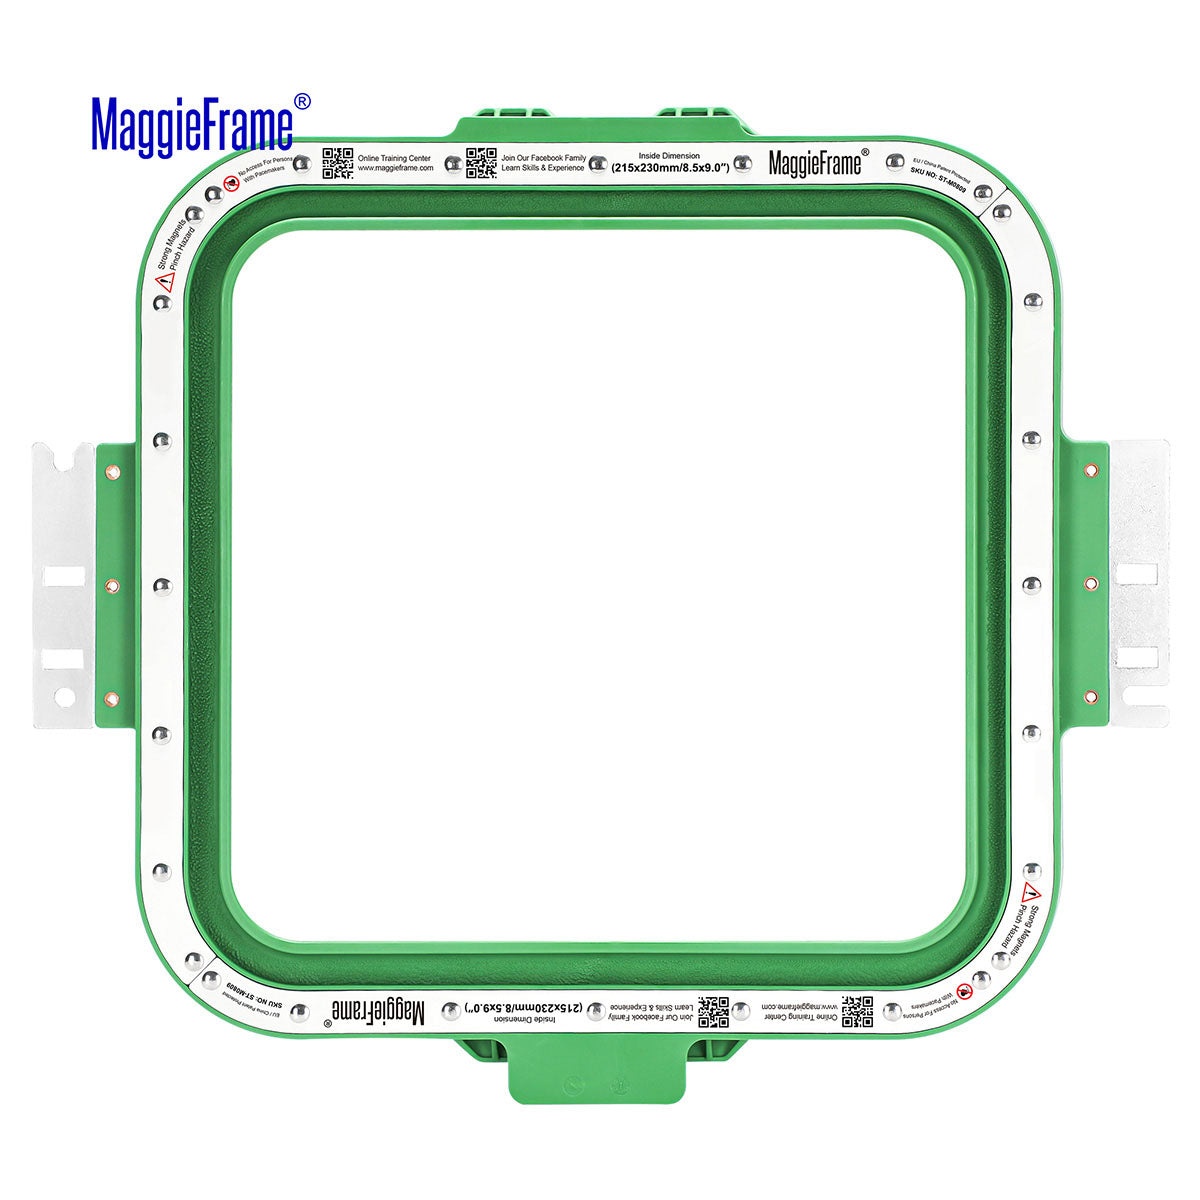
MaggieFrame Magnetic Hoop 8.5"x9" | 215x230mm for Merlin
MaggieFrame magnetic hoops embroidery are innovative tools for your Merlin embroidery Machines! These magnetic embroidery hoops are designed to make embroider easier, more efficient, and more enjoyable than ever before. Packing List: 1. Hoop Main Part x 1 pcs 2. Metal Brackets x 1 pair 3. Screws & Screwdriver (Note: Brackets will be matched according to your machine brand, and need to be assembled on hoop main part with screws) Compatible with Merlin Embroidery Machine Models. For Merlin 101/Merlin Pro RS7-1501/Merlin Pro RS10-1502/Merlin Pro RS10-1504/Merlin Pro RS10-1506 etc. embroidery machine, MaggieFrame has 17 hoop sizes to compatible with different machine models of Merlin Embroidery Machines. Click Here to check all 17 sizes for Merlin. Powered by strong magnetic force, MaggieFrame magnetic hoop makes your hooping process super-easy. Hooping Revolution – Magic of MaggieFrame Magnetic Hoop MaggieFrame vs Mighty Hoop: Which One is Easier to Use? Has Stronger Magnets? has Higher Durability? MaggieFrame magnetic embroidery hoop are compatible with a variety of embroidery machines, like Ricoma, Tajima, Brother, Barudan, BAI, HappyJapan, SWF, ZSK, Melco and other Chinese brands sewing and embroidery machine. MaggieFrame magic hoop with mighty force comes in a range of inner sizes from 4″x4″ (100x100mm) to 17″x15.5″(430x390mm), making them suitable for different uses, like sweatshirt, towel, right chest logo, jeans, hat, and jacket etc. Our innovation magnetic hoop allows you to hold your fabric in place easily. With strong magnet, the MaggieFrame embroidery hoop ensures that your fabric stays taut, creating a smooth and even surface for your embroidery projects. In addition to their practical benefits, the high quality materials used in its structure ensure that they will last for many years. Great choice to buy MaggieFrame magnetic hoop today and take your embroidery projects to the next level! Customer Reviews: FAQs Will this magnetic hoop fit my Merlin embroidery machine? It is designed for use with Merlin embroidery machine models such as Merlin 101, Merlin Pro RS7-1501, RS10-1502, RS10-1504, and RS10-1506. Brackets are matched for your machine; please confirm your machine model and arm type before installation. What is the hoop size and usable embroidery area? The hoop size is 8.5″ × 9″ (215 × 230 mm). The actual sewable area may be slightly smaller and varies by design, needle clearance, and the specific Merlin embroidery machine settings. How do I install the hoop and brackets? Attach the included metal brackets to the hoop main part using the supplied screws and screwdriver, then mount the assembly on your Merlin embroidery machine. Perform a trace before stitching to ensure the needle will not strike the frame. How should I hoop and align fabric with strong magnets? Place stabilizer on the garment, lay the fabric flat over the bottom ring, and let the magnetic top ring snap into place. Use center marks on your machine screen or template for alignment. For slippery or stretchy fabrics, use adequate stabilizer and reduce pull-compensation if needed. Which materials work best with this magnetic hoop? It handles common apparel fabrics like sweatshirts, tees, polos, denim, canvas, towels, and jackets. For delicate silks or very thick multi-layer items, test on scrap first and adjust stabilizer choice to maintain even tension. Are the magnets safe around my machine and accessories? The magnets are strong and secure fabric tension. Keep the hoop away from pacemakers, magnetic cards, and sensitive electronics. When mounting, keep metal tools clear of the magnetized area to avoid sudden attraction. How do I care for and maintain the hoop? Wipe the hoop surfaces with a soft, dry or slightly damp cloth. Avoid harsh solvents and prolonged soaking. Inspect screws and brackets periodically to ensure a snug fit, and store the hoop in a dry place to prevent corrosion.
Brand: MaggieFrame
Category: Arts & Entertainment > Hobbies & Creative Arts > Arts & Crafts > Art & Crafting Tools > Frames, Hoops & Stretchers > Embroidery Hoops